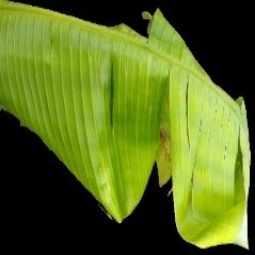
Label: Magnesium